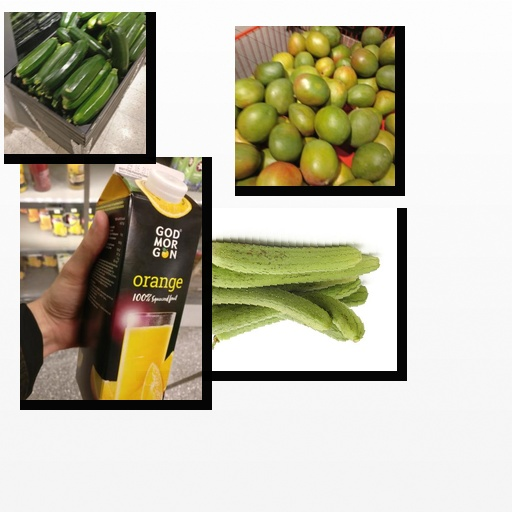
Food items: zucchini, ridge_gourd, mango, orange_juice